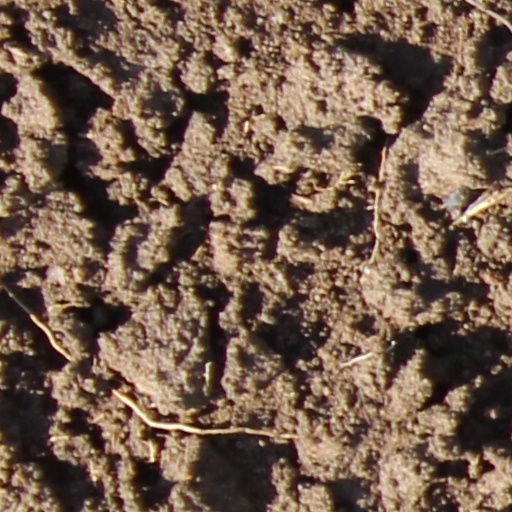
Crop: wheat